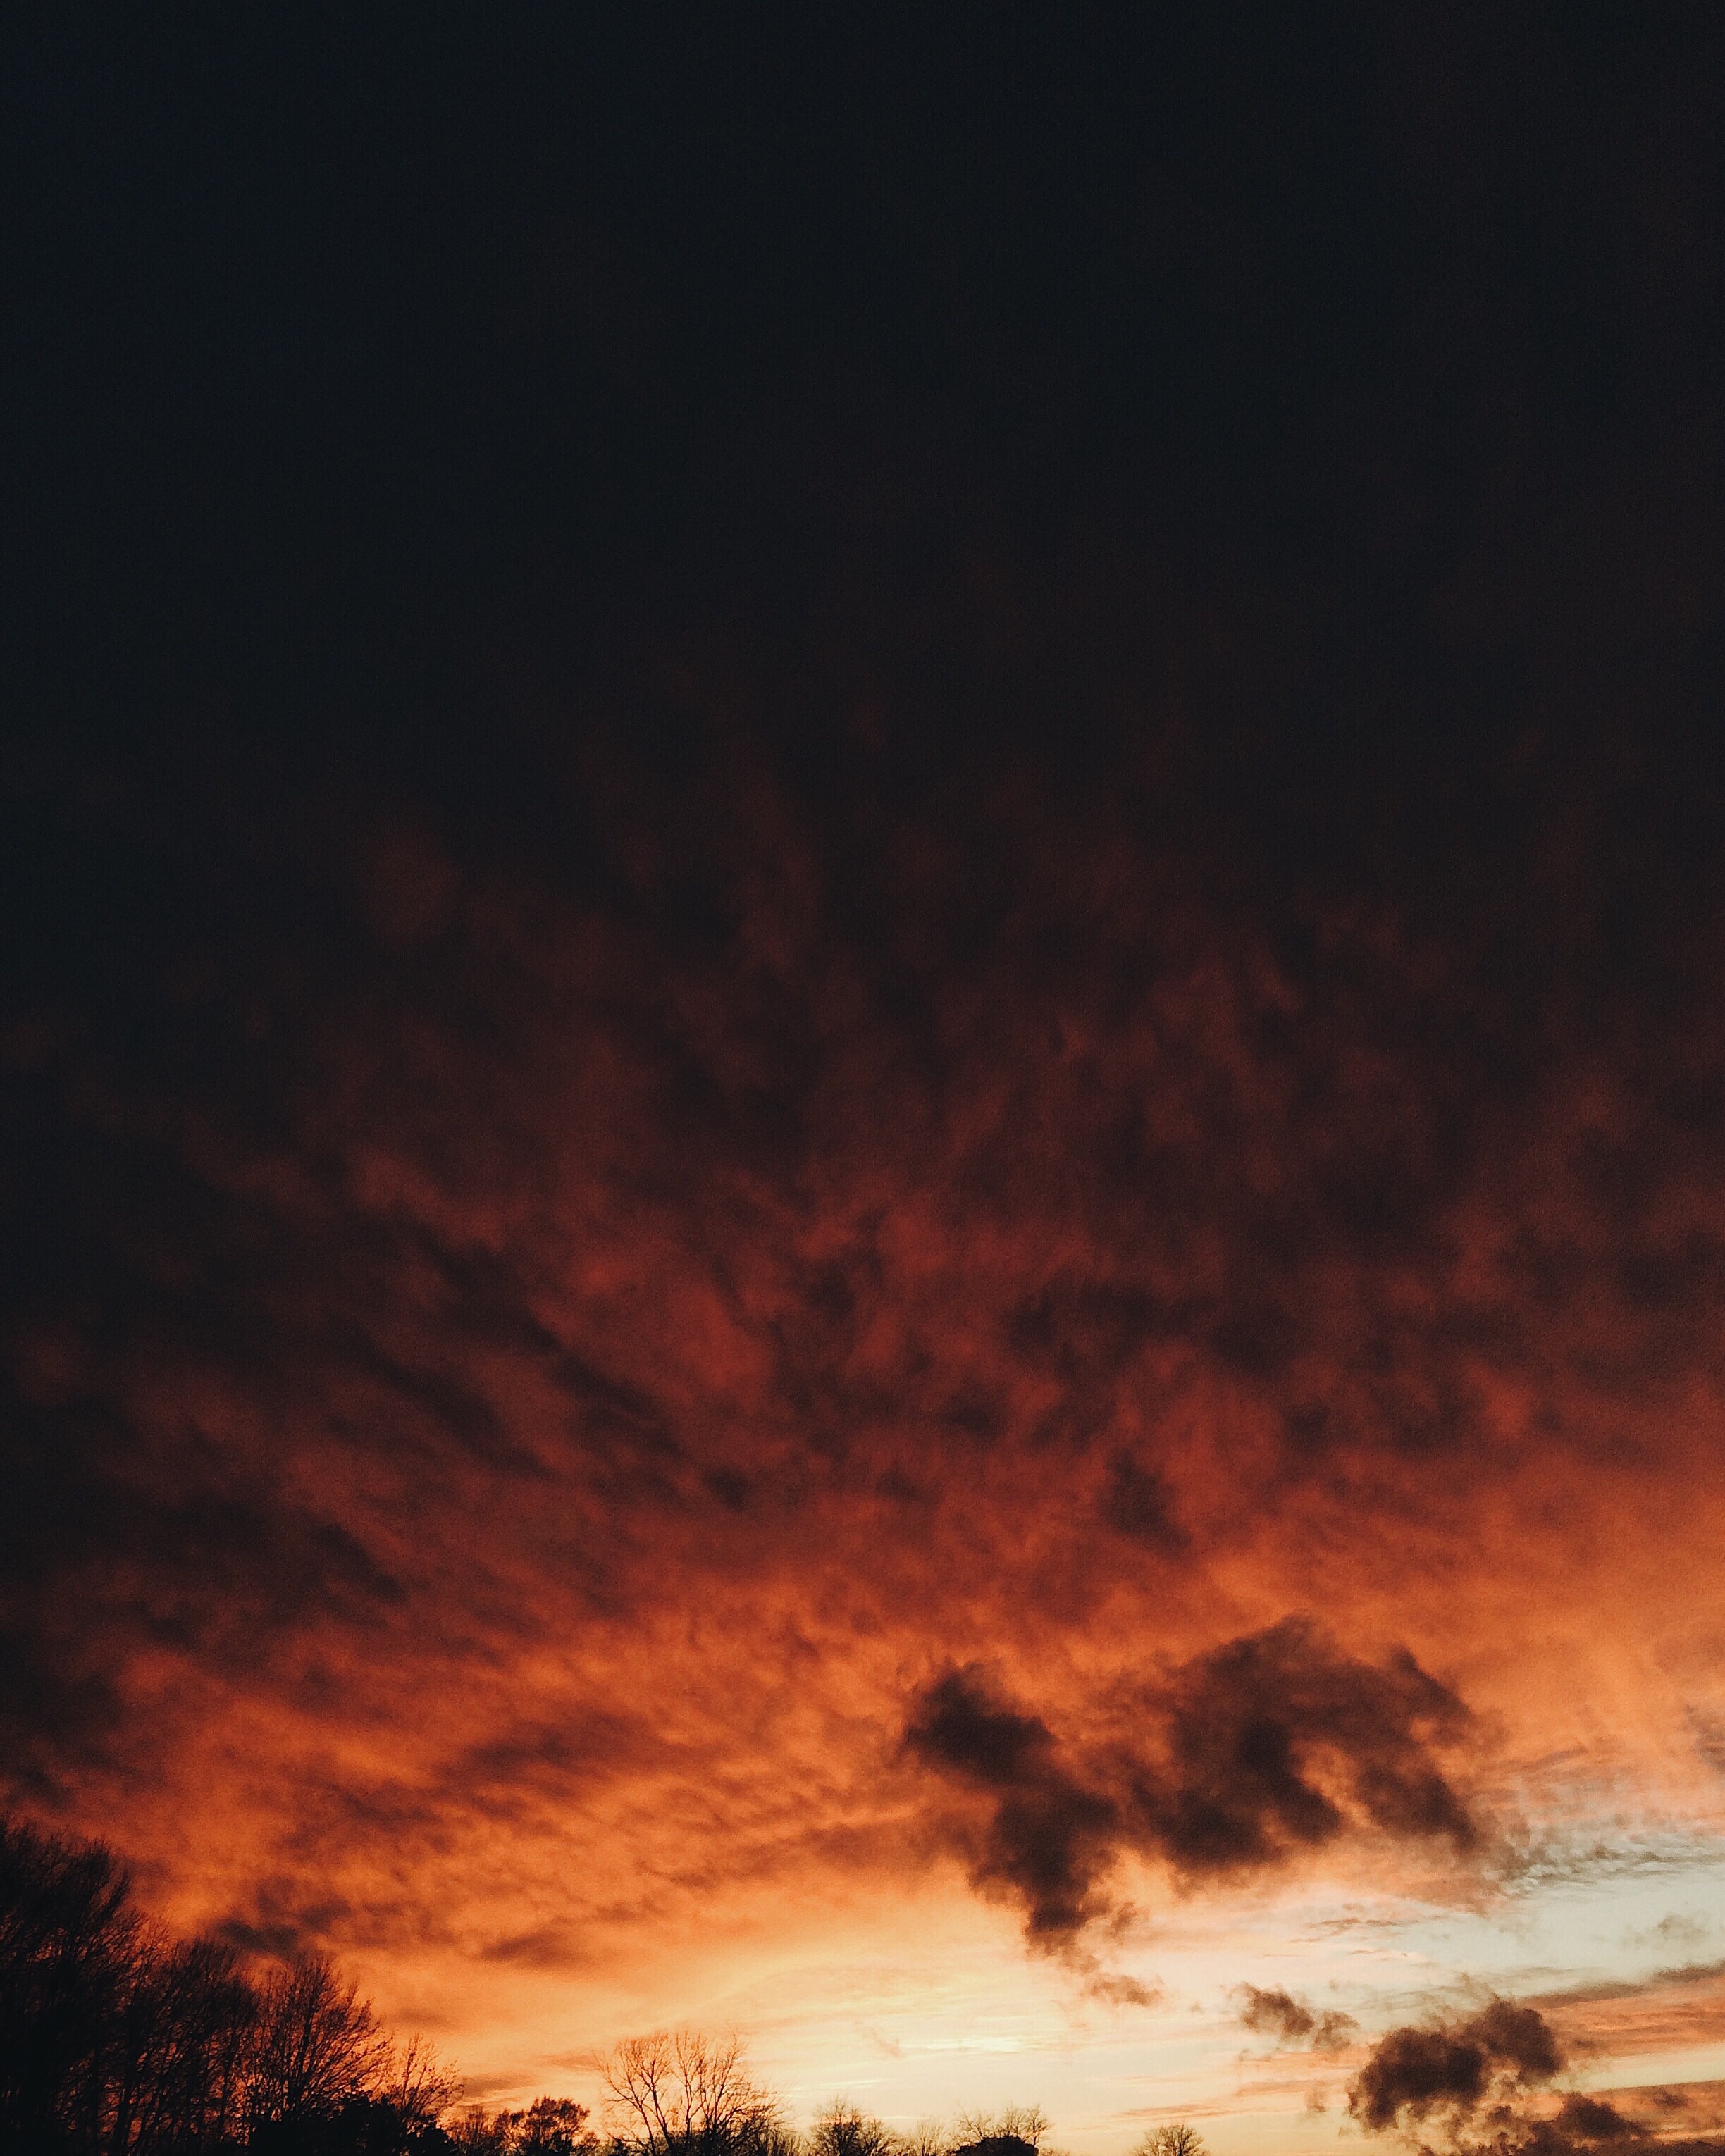
horizon, cloud, sky, sunrise, sunset, sunlight, morning, dawn, atmosphere, dusk, evening, darkness, afterglow, meteorological phenomenon, red sky at morning